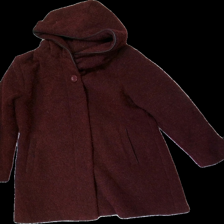
View: front
Type: Winter jacket
Category: Ladies
Brand: Missing
Colors: Red
Material: 100% Polyester
Cut: Regular
Size: 48
Season: All
Price range: 50-100
Recommended usage: Reuse
Description: Maroon jacket